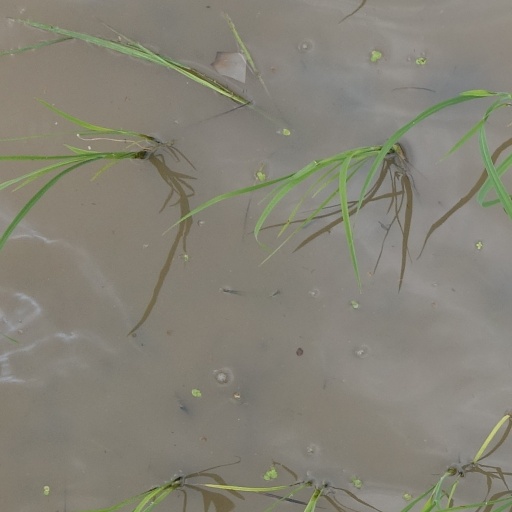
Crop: rice